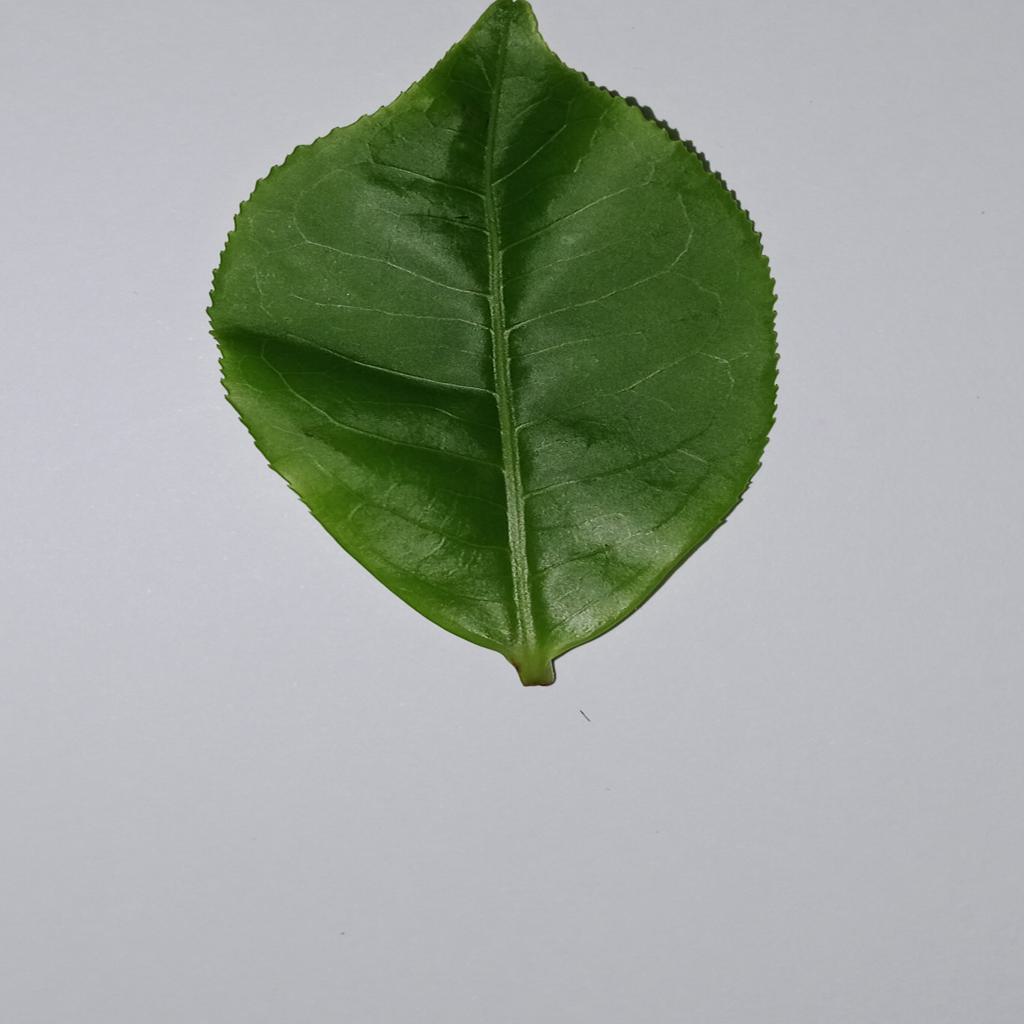
Label: Healthy